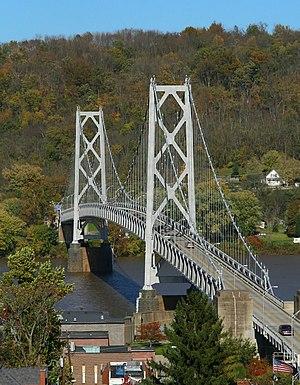
Cet article a pour vocation de présenter une liste de ponts remarquables aux États-Unis, soit par leurs caractéristiques dimensionnelles, soit par leur intérêt architectural ou historique.